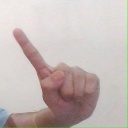
अक्षर: ए